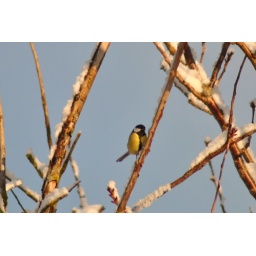
bird in the snowy tree